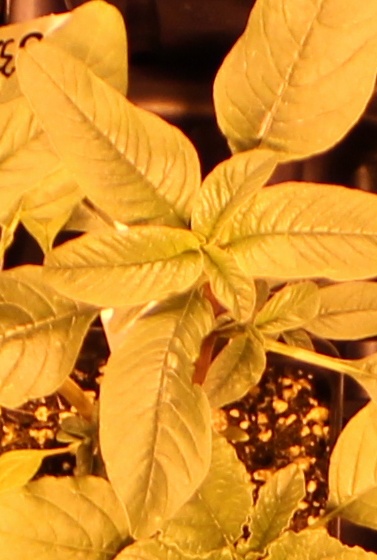
Label: Waterhemp